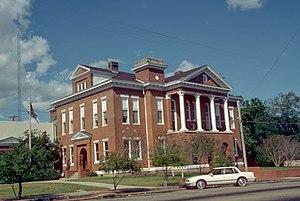
La ville de Prentiss est le siège du comté de Jefferson Davis, situé dans l'État du Mississippi, aux États-Unis.